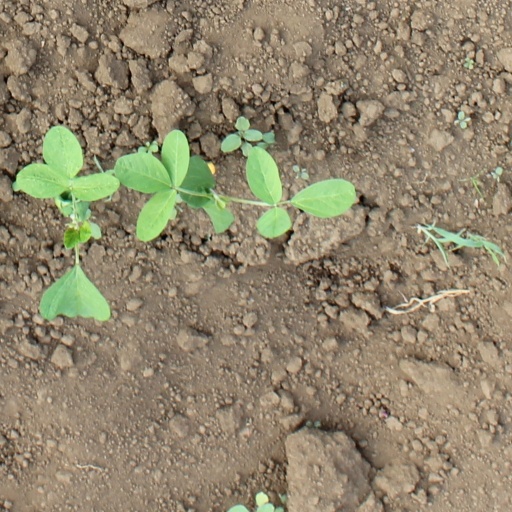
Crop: soybean